The Fame

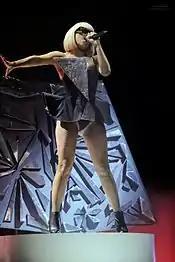
A blond woman standing on a stage. She wears a black tutu shaped dress with a shiny triangle attached on her right bosom. Her hair is in bob and she wears sunglasses while singing to a microphone held in her left hand. Behind her, a set piece encrusted with broken glasses is visible.

Musically, the album combines electropop, synth-pop, and dance-pop, while drawing influences from 1980s music. Songs like "Poker Face", "Just Dance" and "LoveGame" are uptempo dance songs, with "Poker Face" carrying a dark sound with clear vocals on the chorus and a pop hook. "Just Dance" is synth-based while "LoveGame" has a more dance-oriented beat, and "Money Honey" has a moderate techno groove. All of them combine synths of clipped marching beats, sawing electronics and contained mild R&B-infused beats. "Paparazzi" carries a sultry beat while "Summerboy" had influences of the music of Blondie. "Eh, Eh (Nothing Else I Can Say)" is credited as a ballad compared to the rest of the dance-fueled tracks. The song has a 1980s synth-pop feel to it, while incorporating the "Eh, Eh" hook from Rihanna's single "Umbrella" (2007).